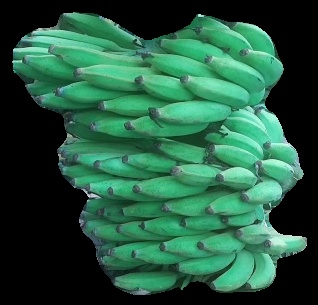
Variety: elakki-bale
Grade: grade1